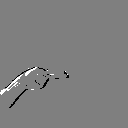
ASL letter: h